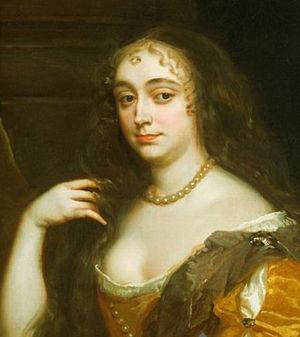
Lady Anne Hyde, duchesse d'York, fut la première femme de Jacques, duc d'York, futur roi d'Angleterre et d'Écosse sous le nom de Jacques II, et la mère de deux reines : Marie II d'Angleterre et Anne de Grande-Bretagne.